Beautiful Country (book)

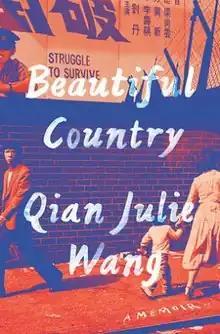
First edition

Beautiful Country: A Memoir of an Undocumented Childhood is a 2021 memoir by Chinese American lawyer Qian Julie Wang. It was published on September 7, 2021 by Doubleday, an imprint of Penguin Random House. In "The New York Times", reviewer Elisabeth Egan described the book as a "powerful story" that "reminds us how lucky we are to have the privileges unlocked by this little blue booklet [United States passport] — and what others risk and endure every day in hopes of getting one too." The book's title derives from the literal translation of the Chinese word for the United States, which means "beautiful country".